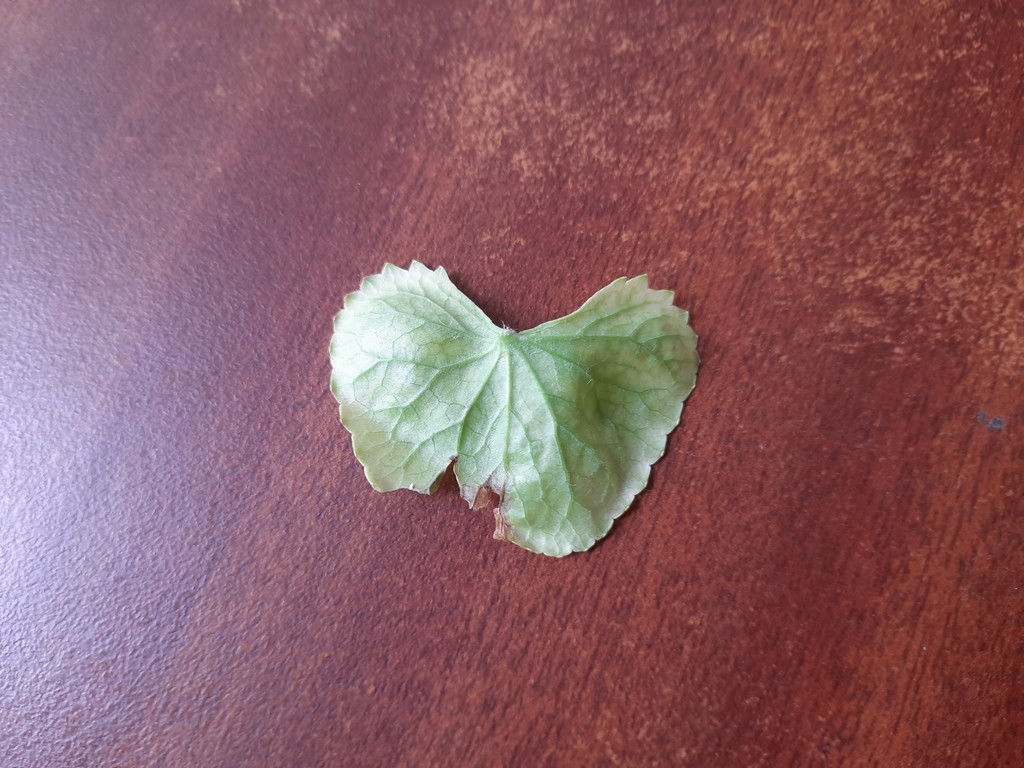
Label: Unhealthy